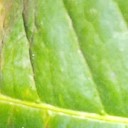
Label: Phoma